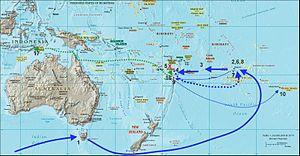
Le Bounty était une unité de la Royal Navy britannique. Cette frégate est entrée dans l'histoire en raison de la mutinerie d'une partie de son équipage le 28 avril 1789.